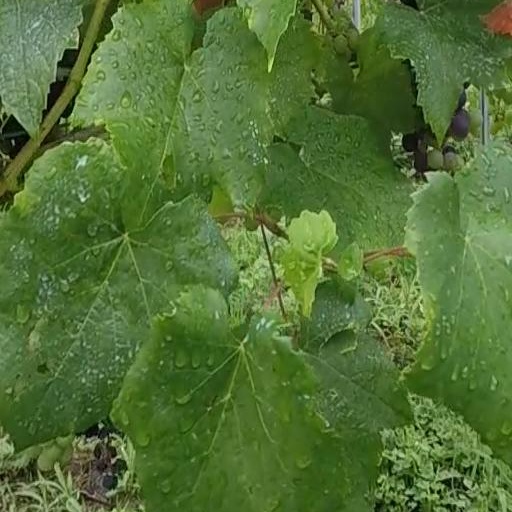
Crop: grape